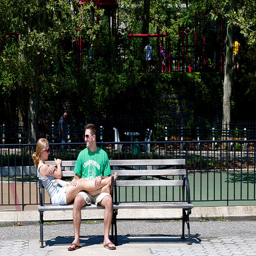
The two people on the park bench care for one another.
A man sitting on top of a bench next to a woman.
A man in a green shirt and a woman in a white shirt on a bench

a lady resting her legs on her man while sitting on a bench
The couple are smiling at each other as they sit on a bench.